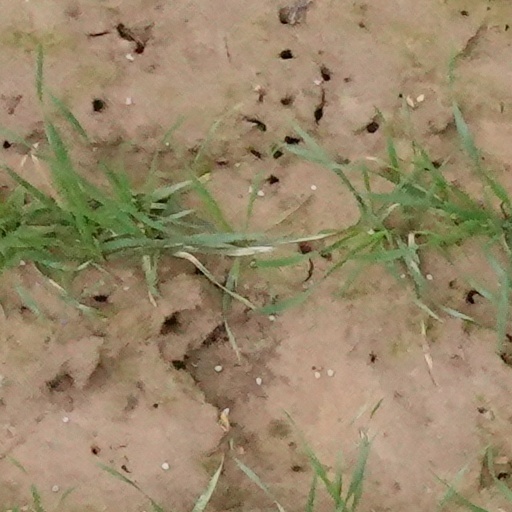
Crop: wheat